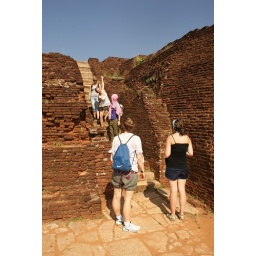
Sigirya. The lion rock in the ancient cities